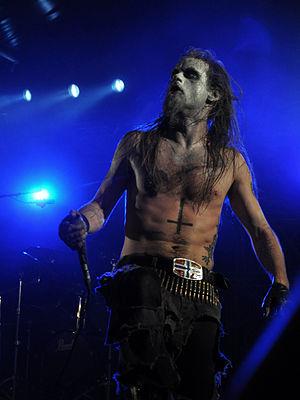
Taake au Metal Méan Festival, le 22 Août 2009: Hoest.